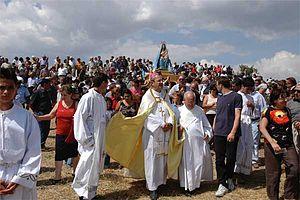
Francescantonio Nolè est un franciscain conventuel et archevêque italien, archevêque de l'archidiocèse de Cosenza-Bisignano depuis 15 mai 2015.